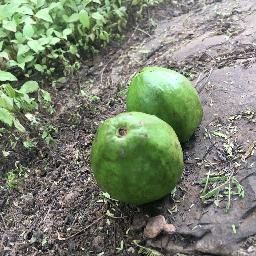
Fruit: Guava
Quality: Good